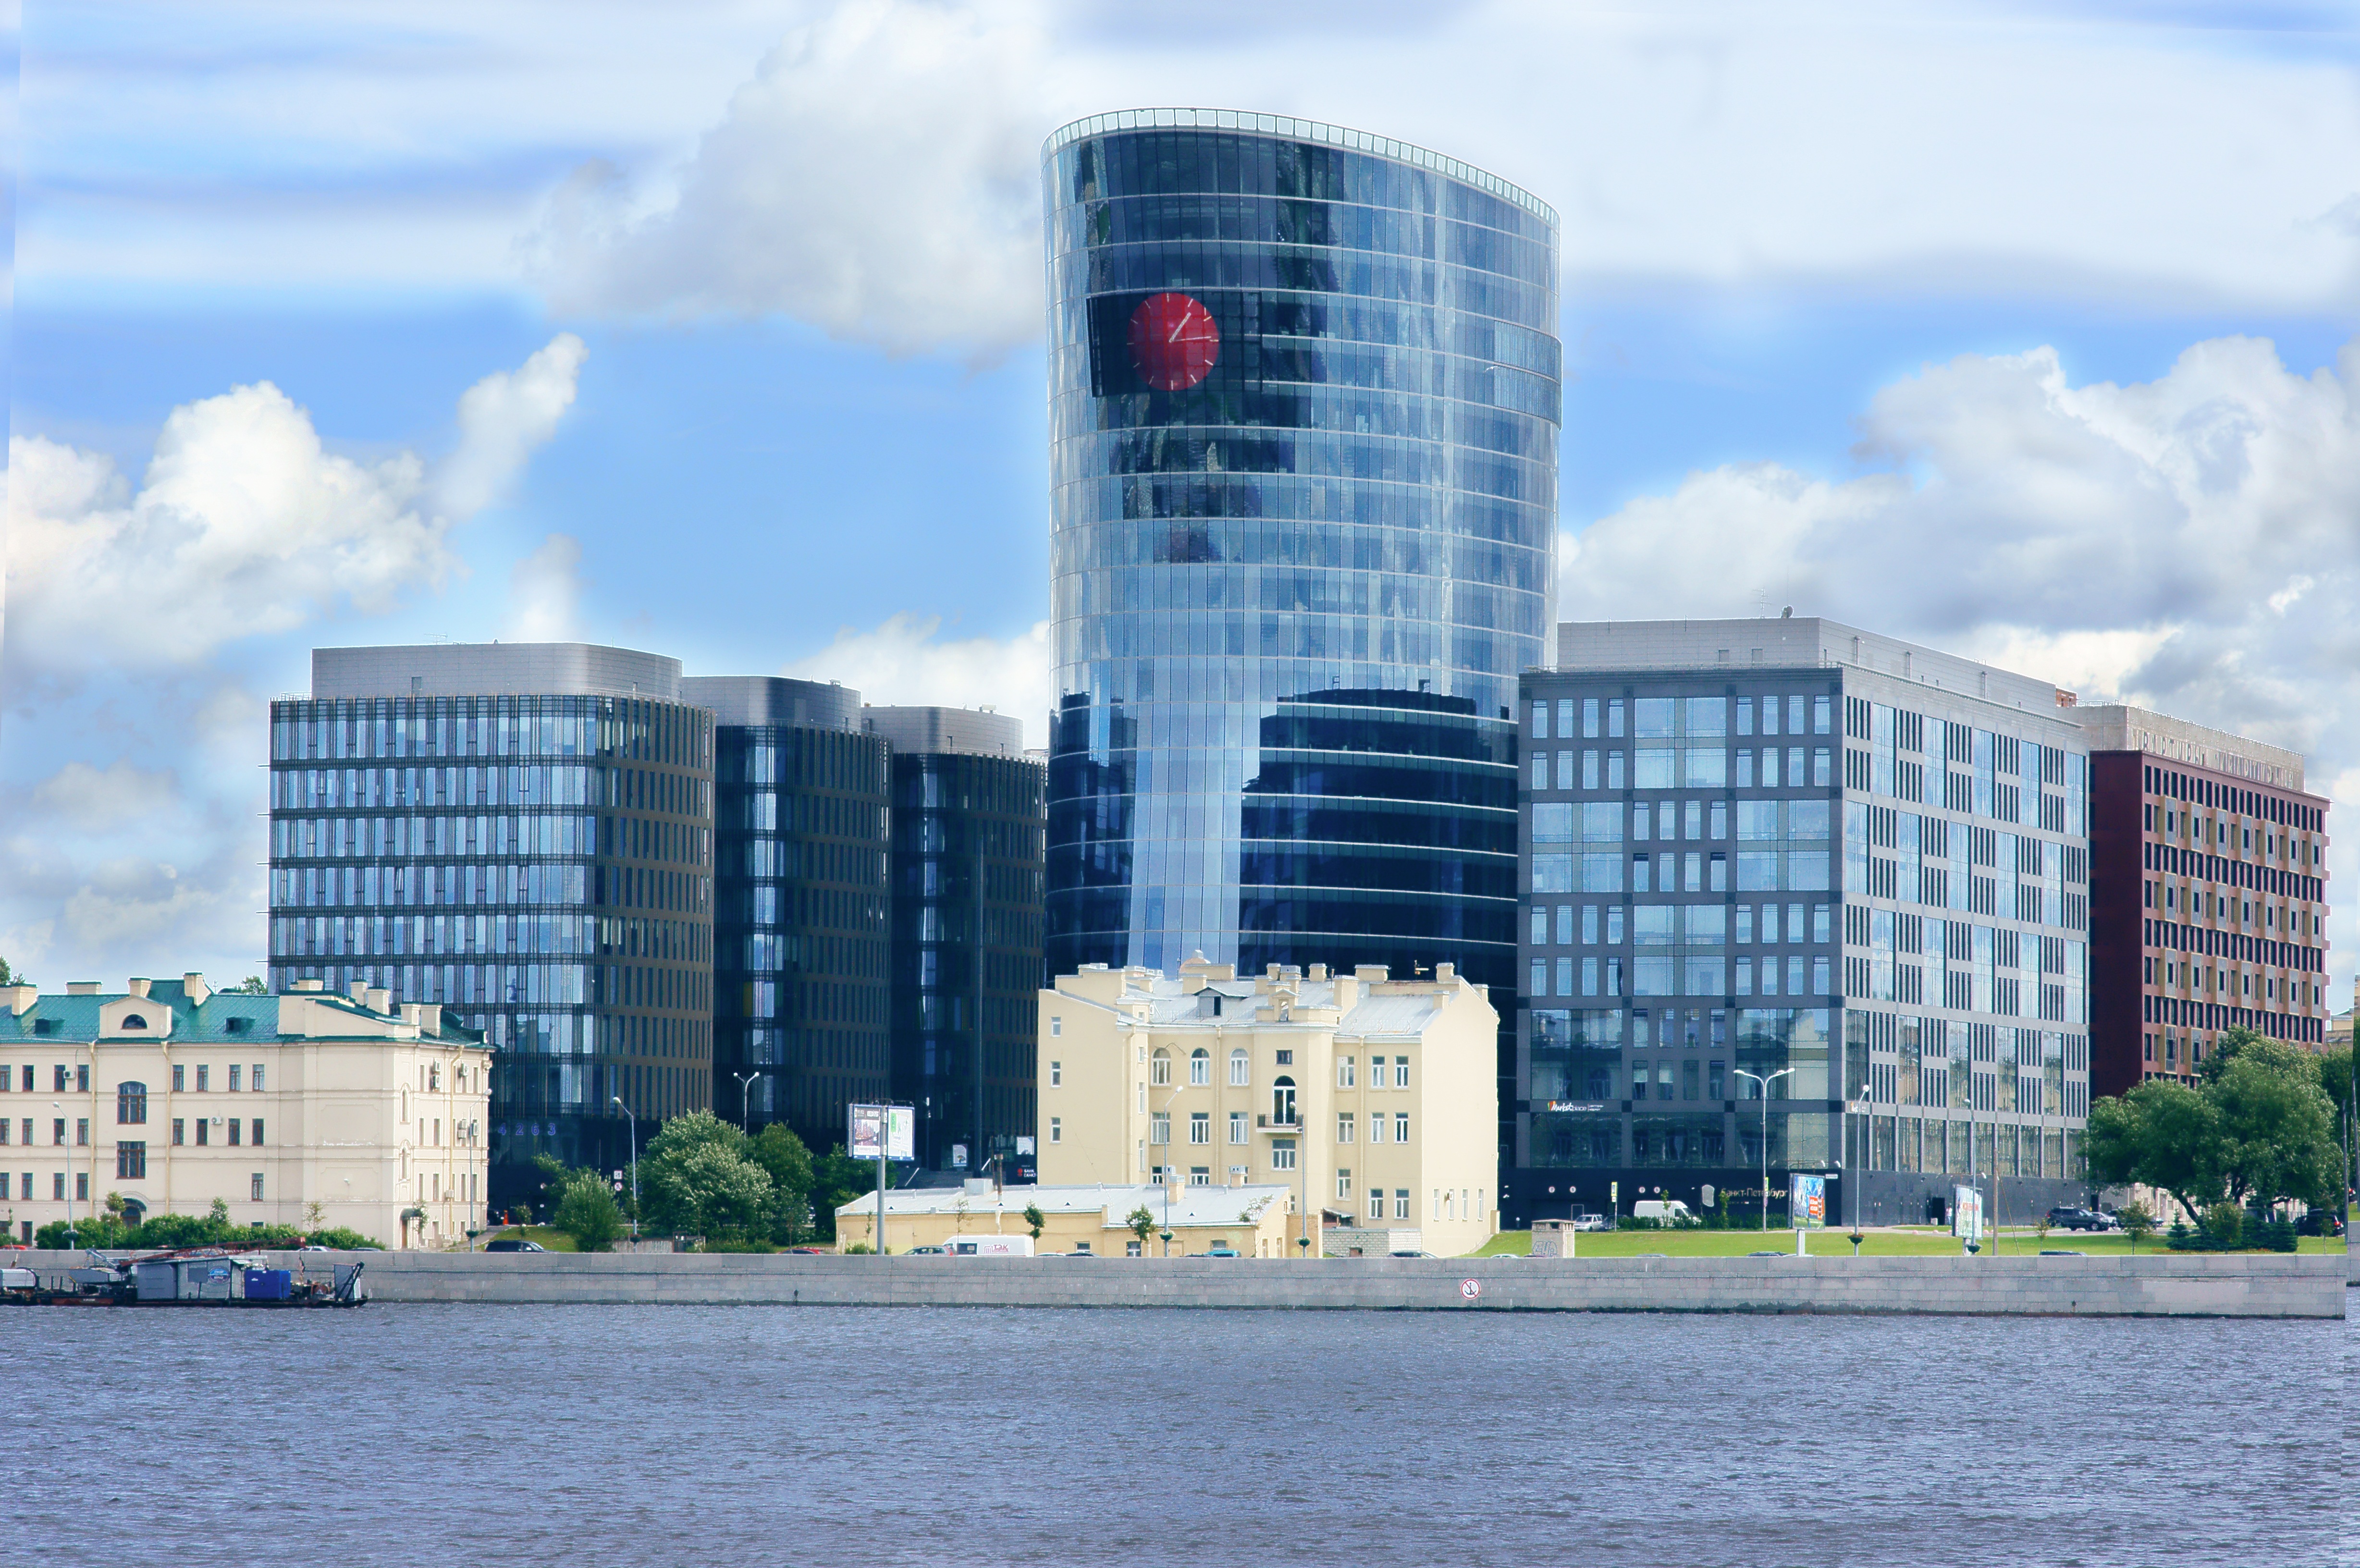
architecture, sky, skyline, glass, building, city, skyscraper, cityscape, downtown, summer, tower, landmark, tower block, clouds, day, headquarters, metropolis, at home, st petersburg russia, the fa ade of the, urban area, human settlement, metropolitan area